Abdul Ghaffar Khan

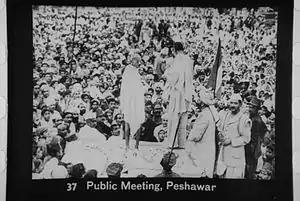
Khan at a pro-independence rally in Peshawar with Mahatma Gandhi in 1938

In response to his inability to continue his own education, Bacha Khan turned to helping others start theirs. Like many such regions of the world, the strategic importance of the newly formed North-West Frontier Province (now Khyber Pakhtunkhwa, Pakistan), as a buffer for the British Raj from Russian influence was of little benefit to its residents. Opposition to British colonial rule, the authority of the mullahs, and an ancient culture of violence and vendetta prompted Bacha Khan to want to serve and uplift his fellow men and women by means of education. At 20 years of age, Bacha Khan opened his first school in Utmanzai. It was an instant success and he was soon invited into a larger circle of progressively minded reformers. He opened a series of "Azad" schools which were open to all, including girls. Many of these schools were shut down by British colonial authorities, who feared that revolutionary ideas might spread among the Pakhtuns through education. This was also rooted in their colonial belief that the Pakhtuns of the frontiers did not need education and should remain confined to a simple, traditional way of life.